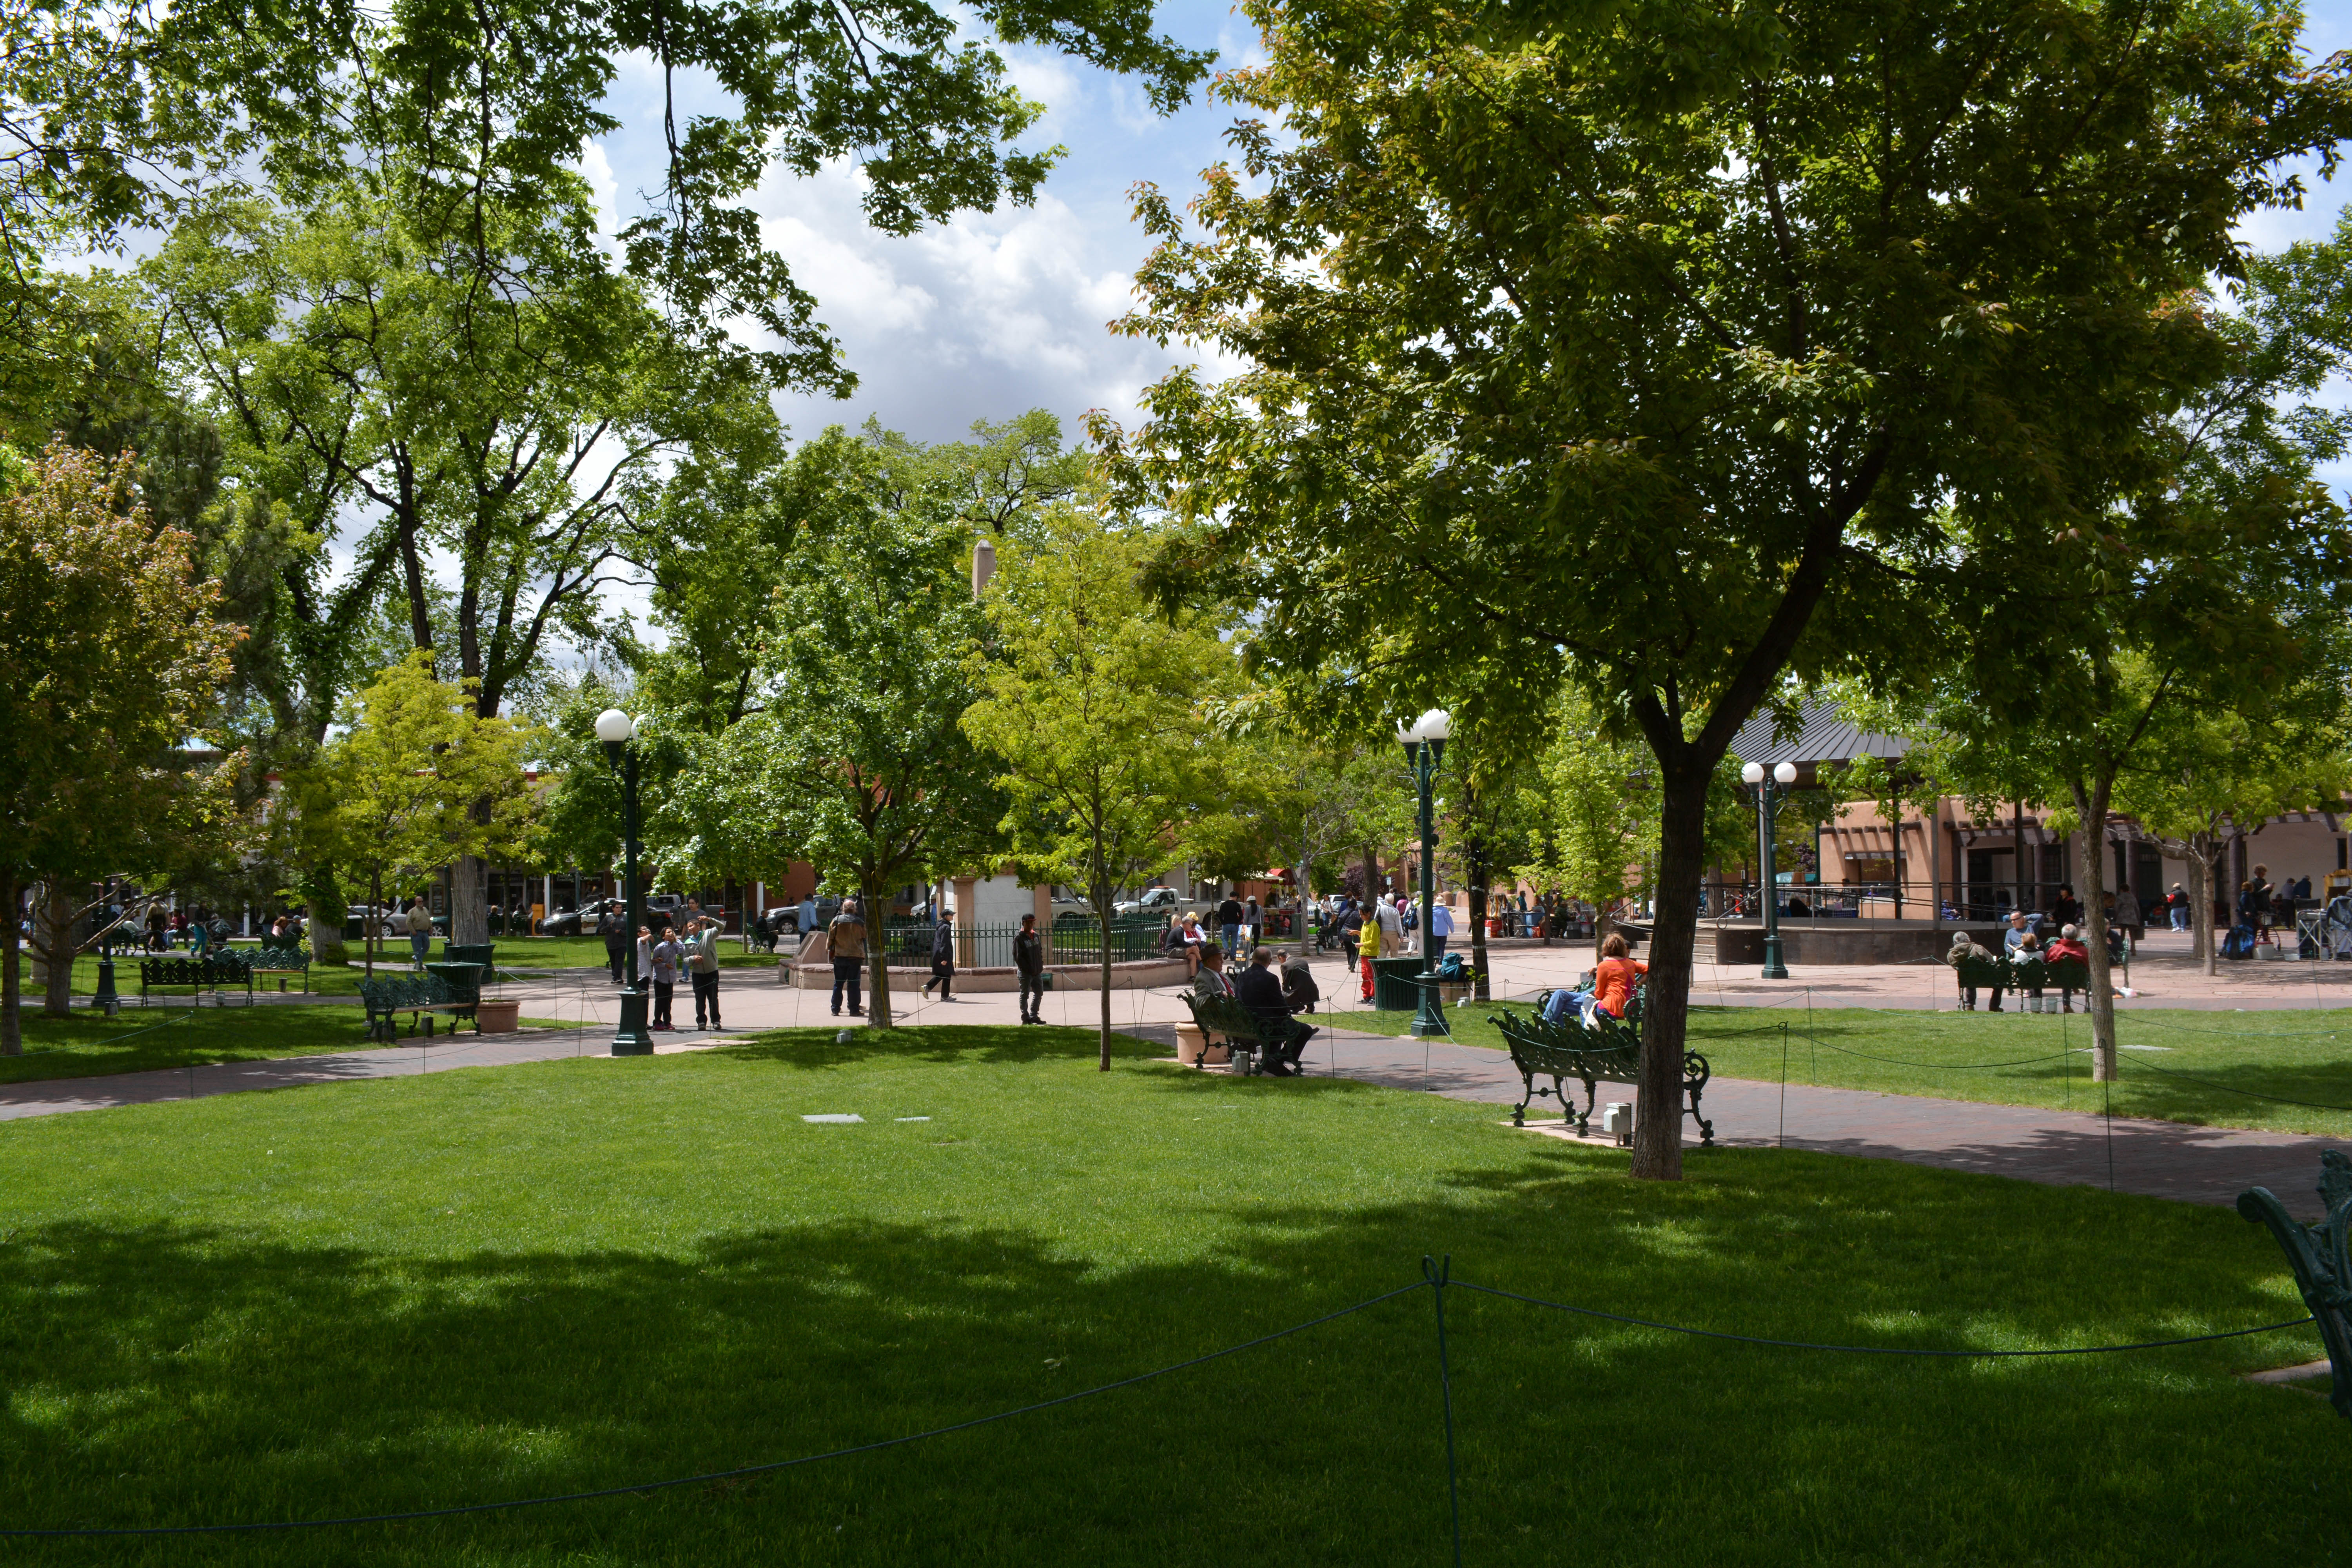
tree, lawn, city, park, memorial, town square, campus, estate, neighbourhood, woody plant